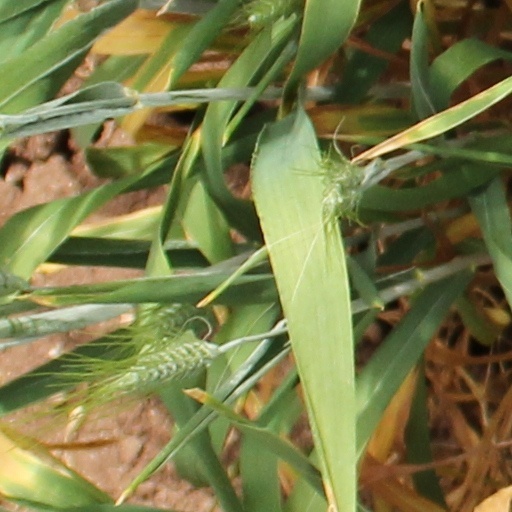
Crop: wheat